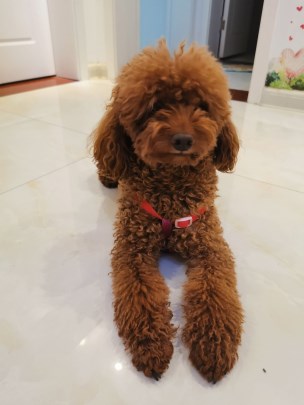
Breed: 7449-n000128-teddy